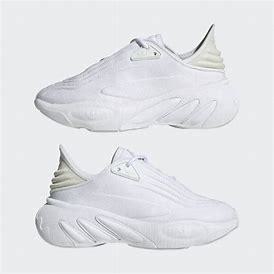
Brand: Adidas
Model: Adifom Sltn